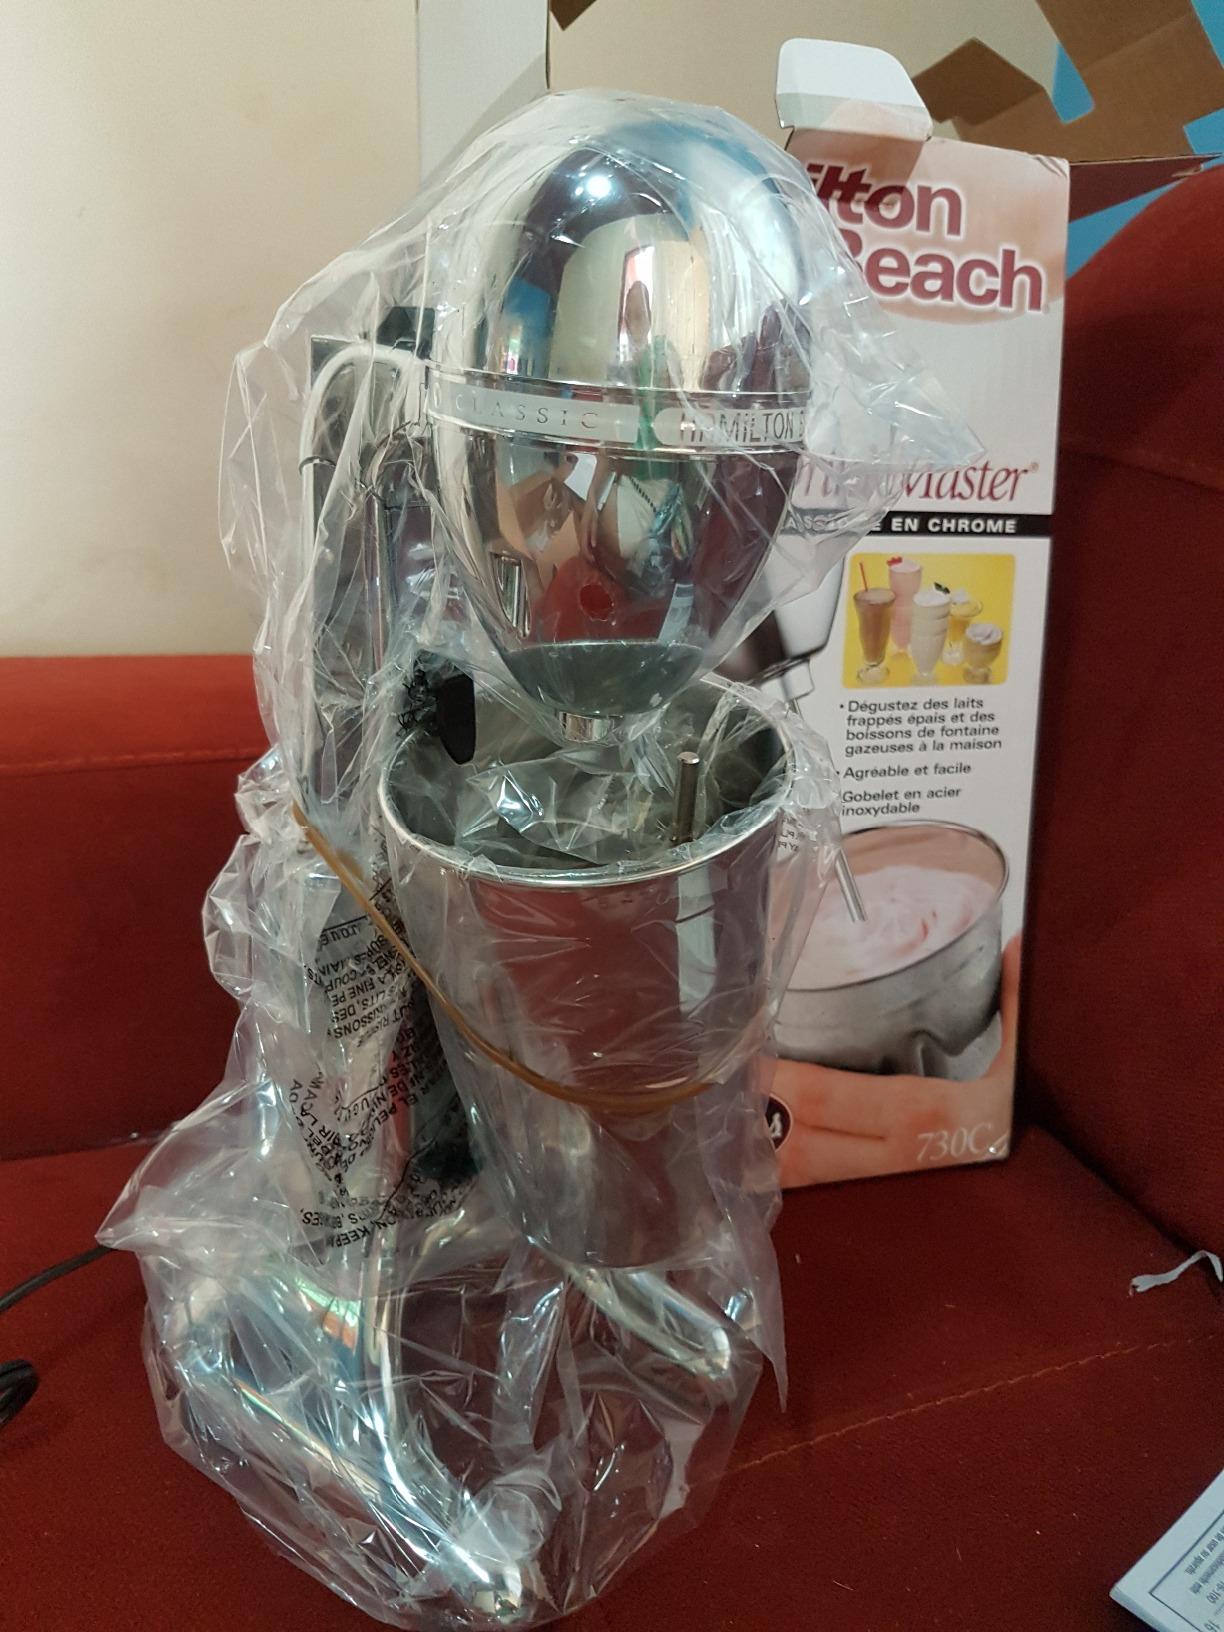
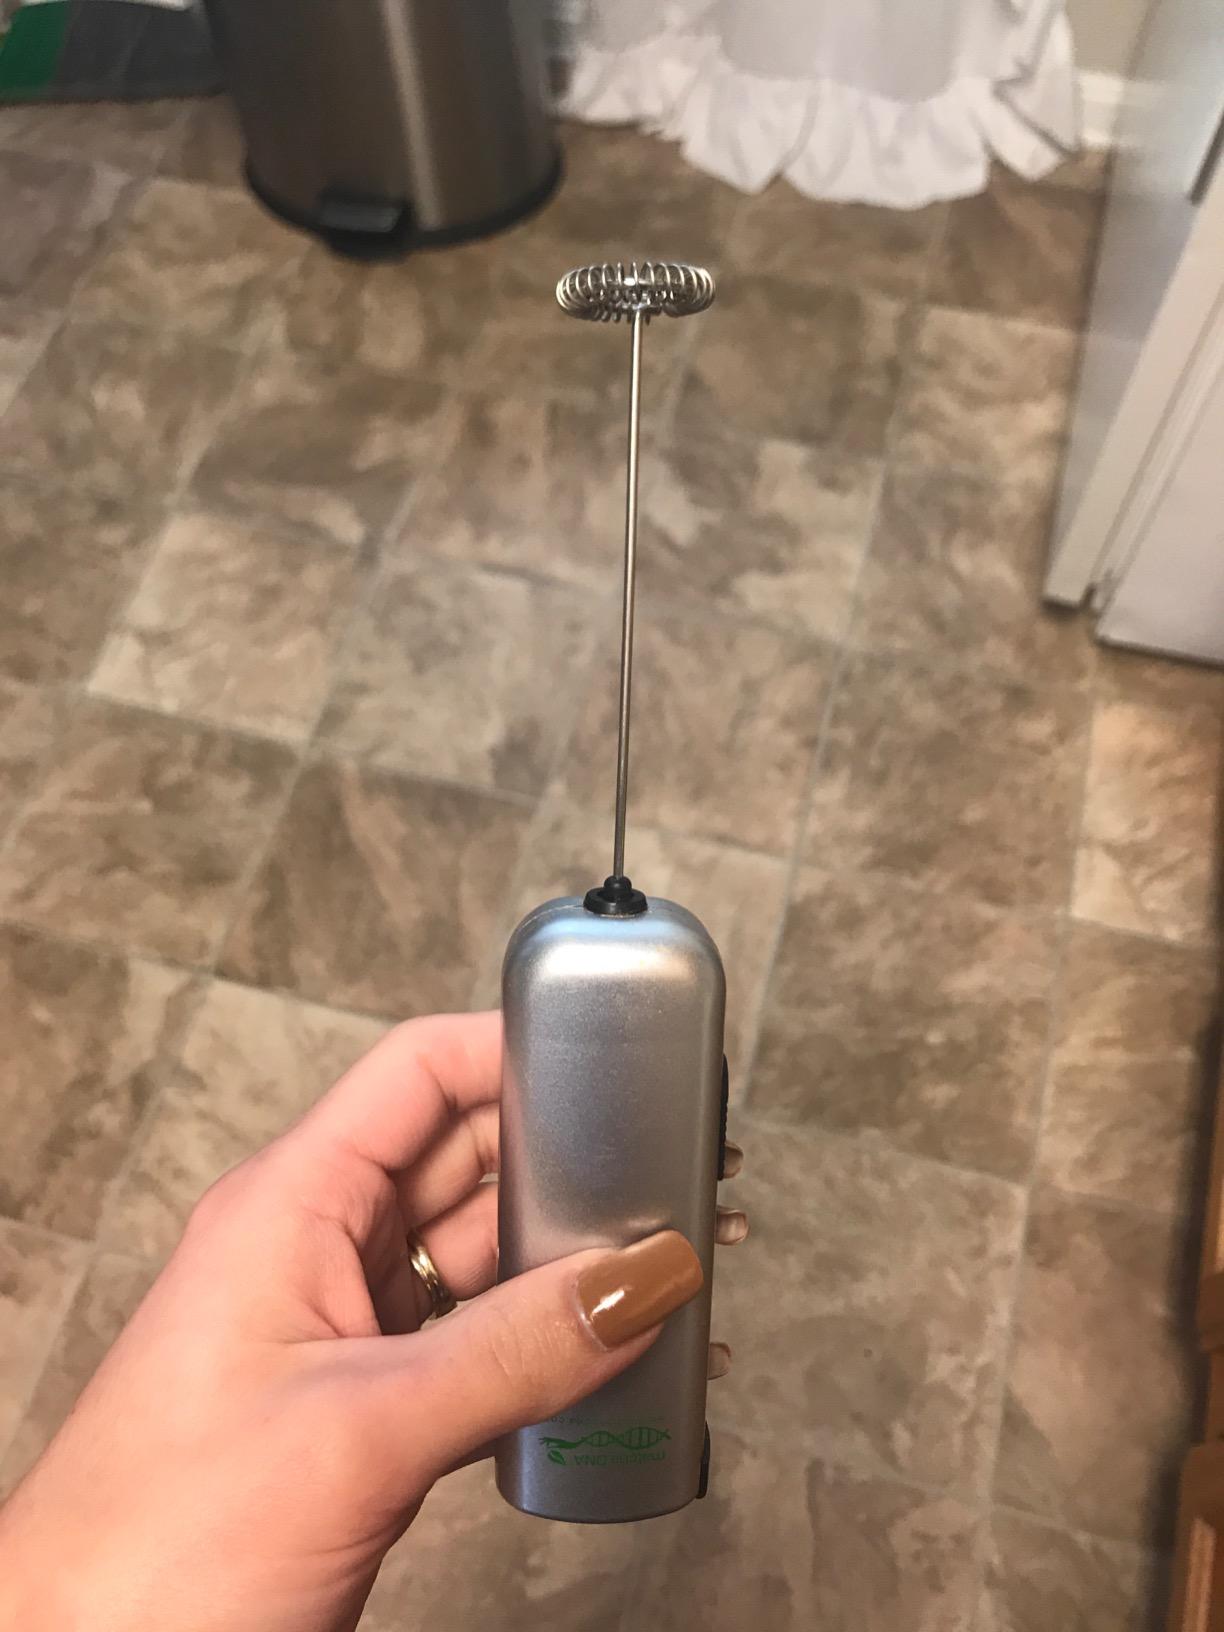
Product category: items_mixer
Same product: no